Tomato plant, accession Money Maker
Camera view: vertical (180 deg); turntable rotation: 300 degrees
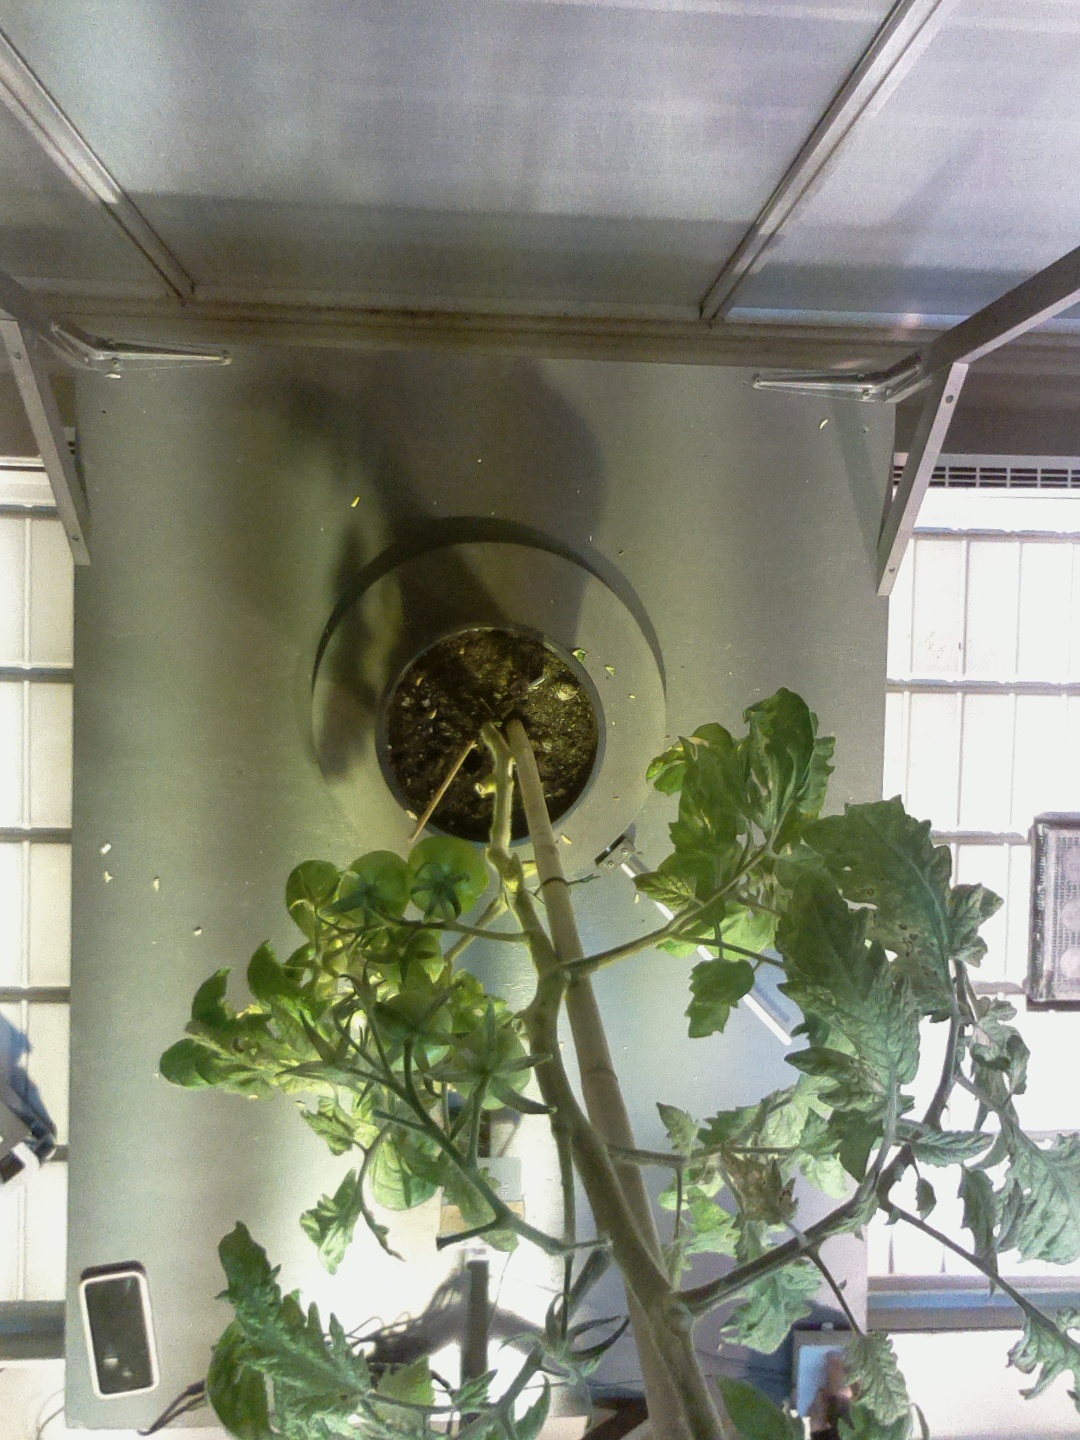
BBCH growth stage 78: 80% -90% of final fruit size